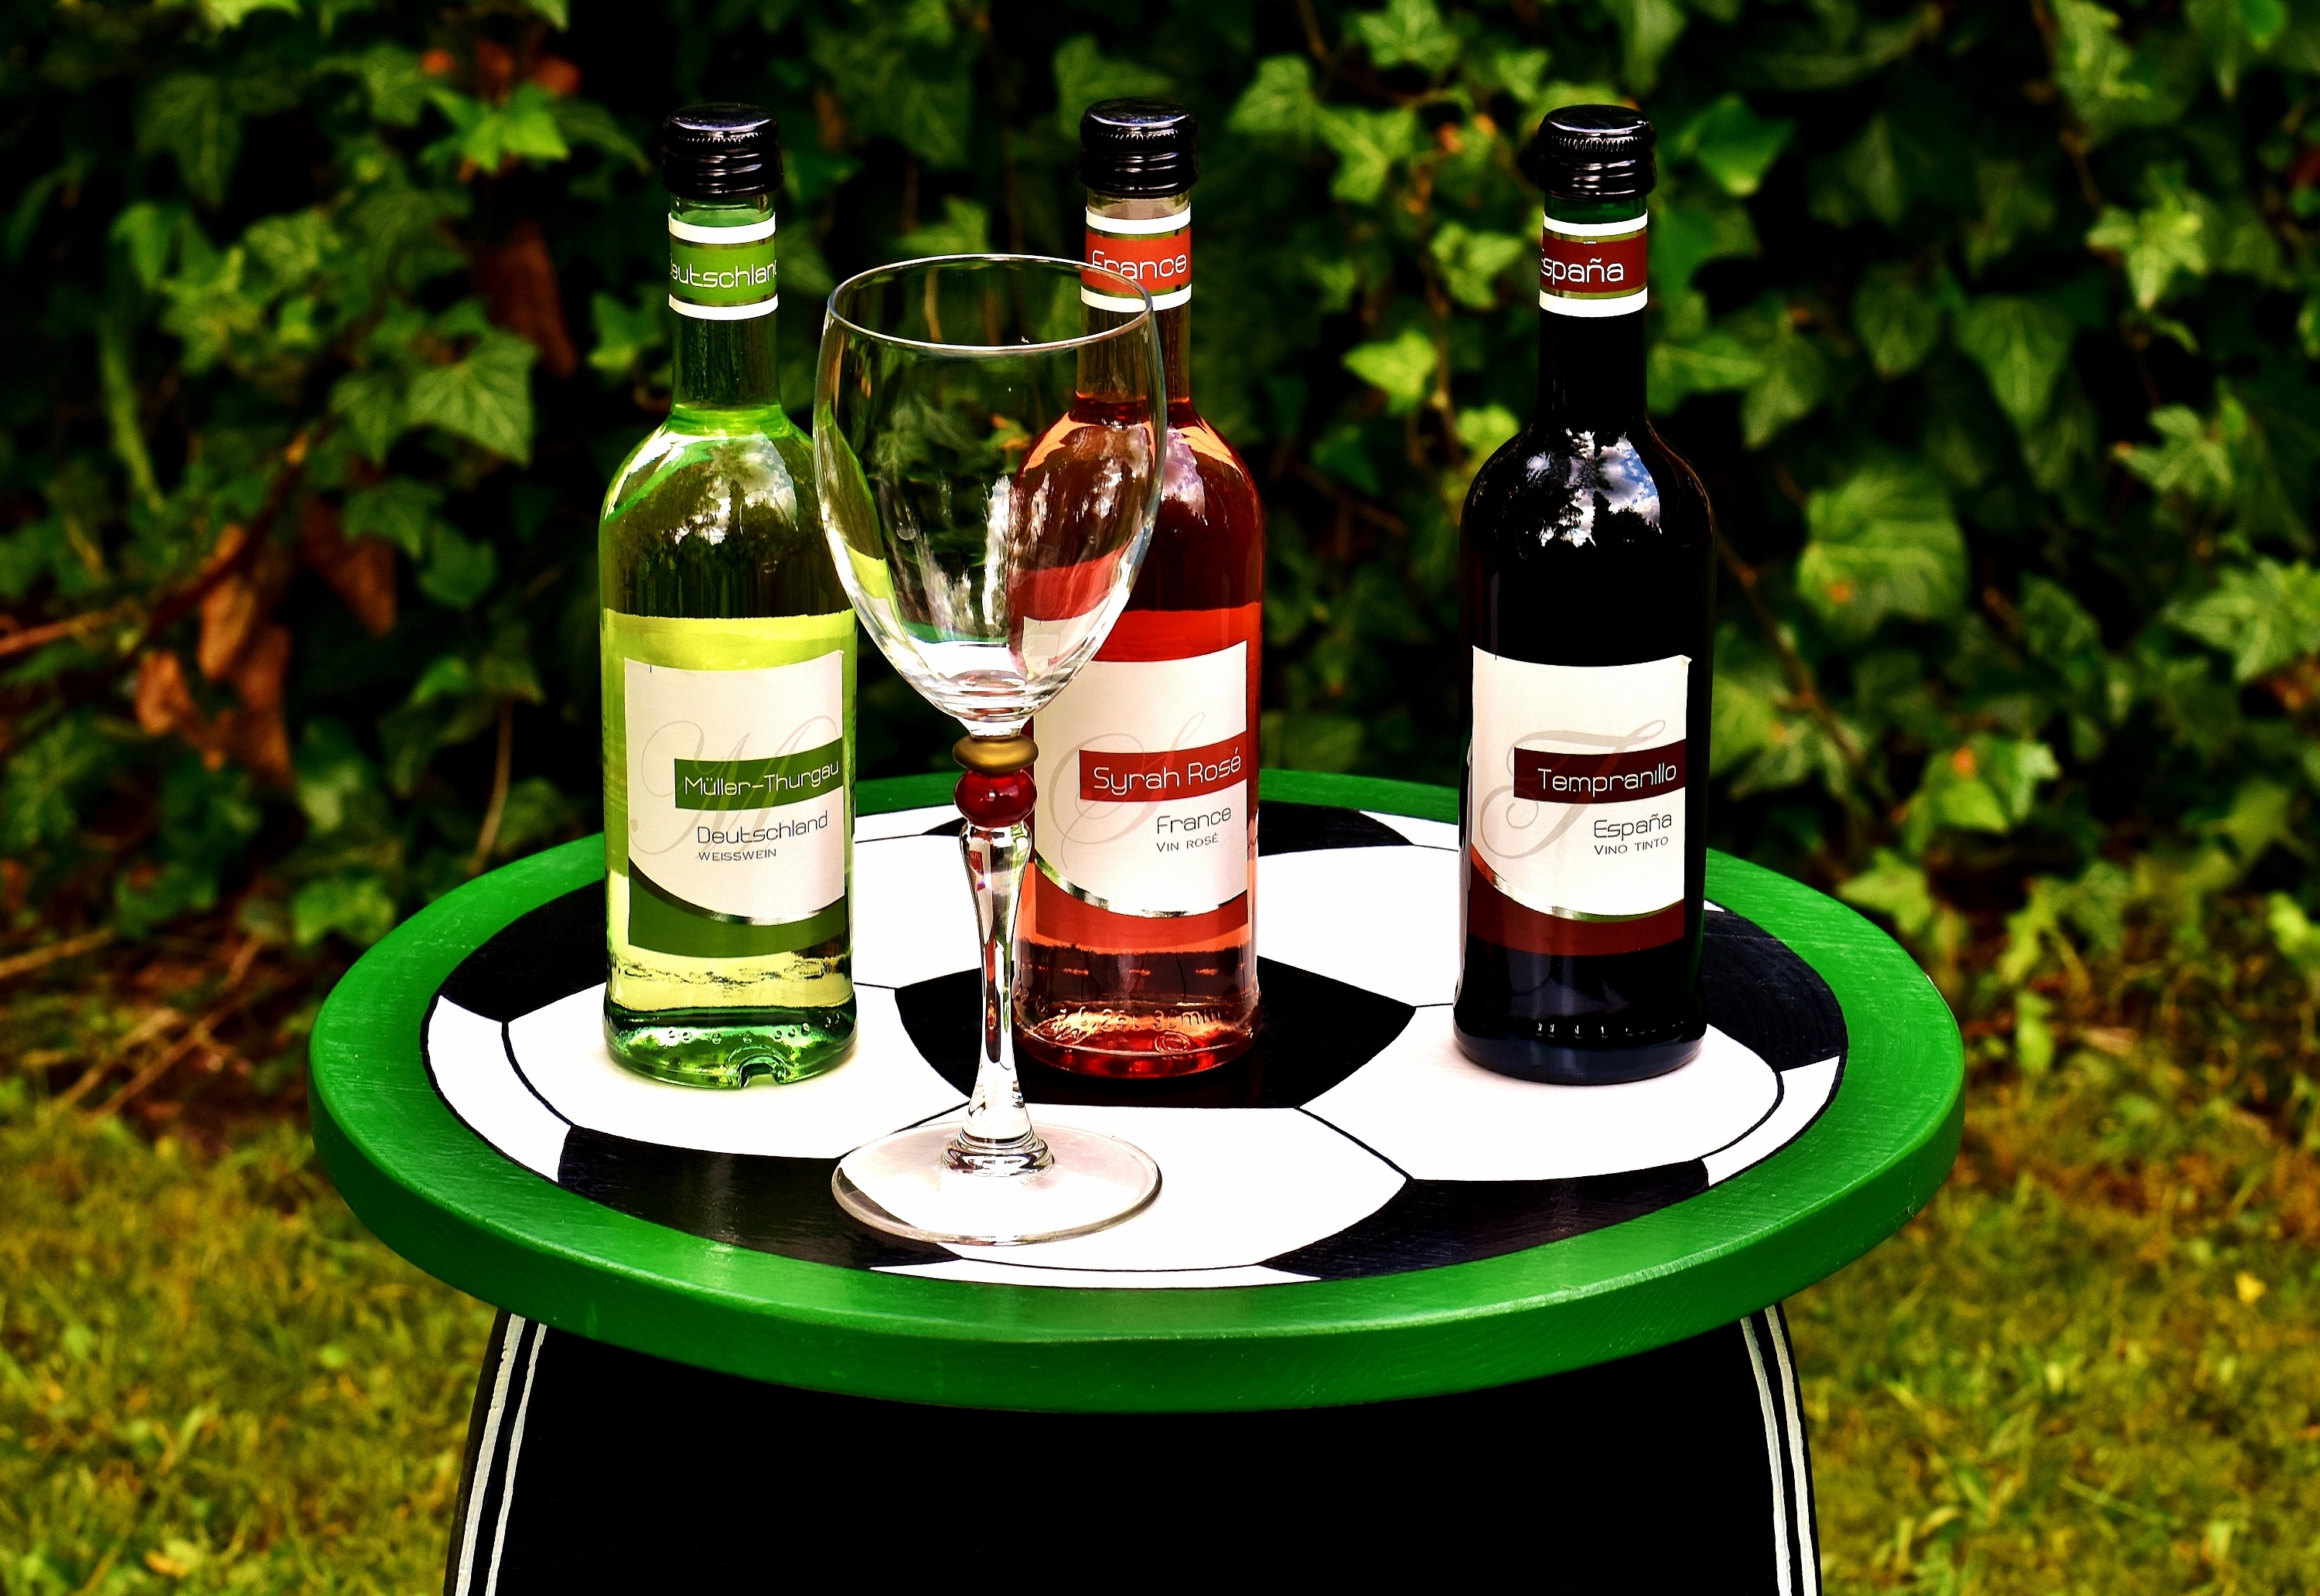
table, creative, wood, wine, celebration, drink, bottle, football, homemade, alcohol, wine bottle, wine glass, alcoholic, party, liqueur, victory, beverages, hand labor, alcoholic beverage, side table, hand painted, footballers, man made object, distilled beverage, own creation, small table